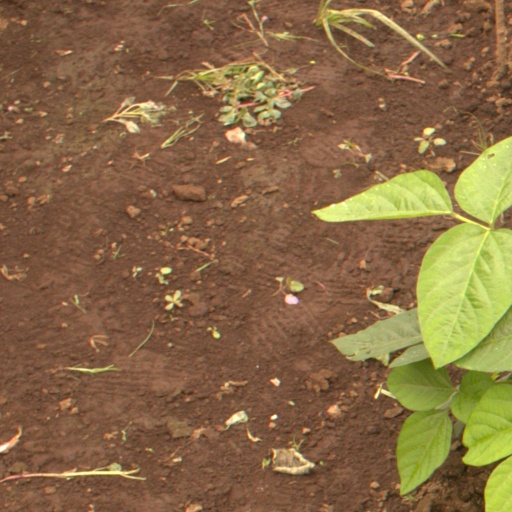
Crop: soybean